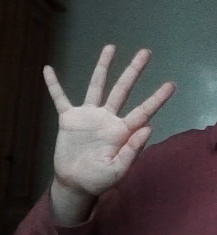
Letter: sheen